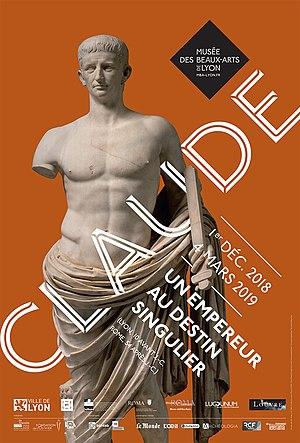
Affiche officielle de l'exposition Claude, un empereur au destin singulier, 1er décembre 2018 - 4 mars 2019
Claude, un empereur au destin singulier est une exposition sur l'empereur Claude qui se déroule du 1ᵉʳ décembre 2018 au 4 mars 2019 au musée des Beaux-Arts de Lyon. Elle présente une vision renouvelée du personnage par rapport aux poncifs développés par ses contemporains et relayés durant des siècles.